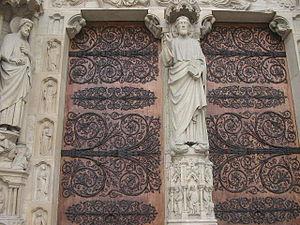
Notre-Dame de Paris. Pentures des vantaux du portail du Jugement réalisées en 1867 par le ferronnier d'art Pierre François Marie Boulanger.
Une penture est une pièce de quincaillerie consistant en une bande de fer clouée ou rivée transversalement sur une porte ou une fenêtre pour la soutenir sur le gond. Vers la fin XIIIᵉ siècle, apparaît une nouvelle penture, morceau de fer plat roulé en rond à une extrémité de manière à y former un œil destiné à recevoir le mamelon d'un gond. Elle est attachée sur la surface d'une porte ou d'un contrevent, de manière à la suspendre solidement et à la faire mouvoir, tout en la maintenant bien stable. Les pentures sont clouées ou boulonnées aux vantaux.
La cathédrale Notre-Dame de Paris, communément appelée Notre-Dame, est l'un des monuments les plus emblématiques de Paris et de la France. Elle est située sur l'île de la Cité et est un lieu de culte catholique, siège de l'archidiocèse de Paris, dédiée à la Vierge Marie.